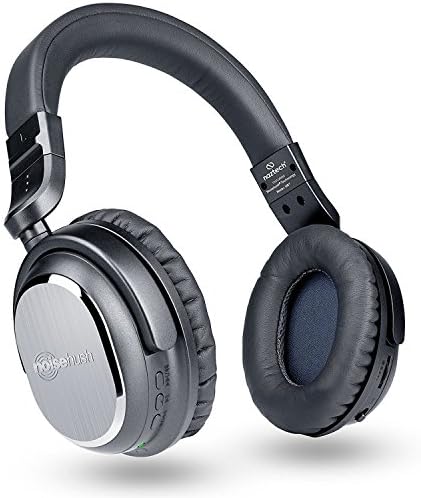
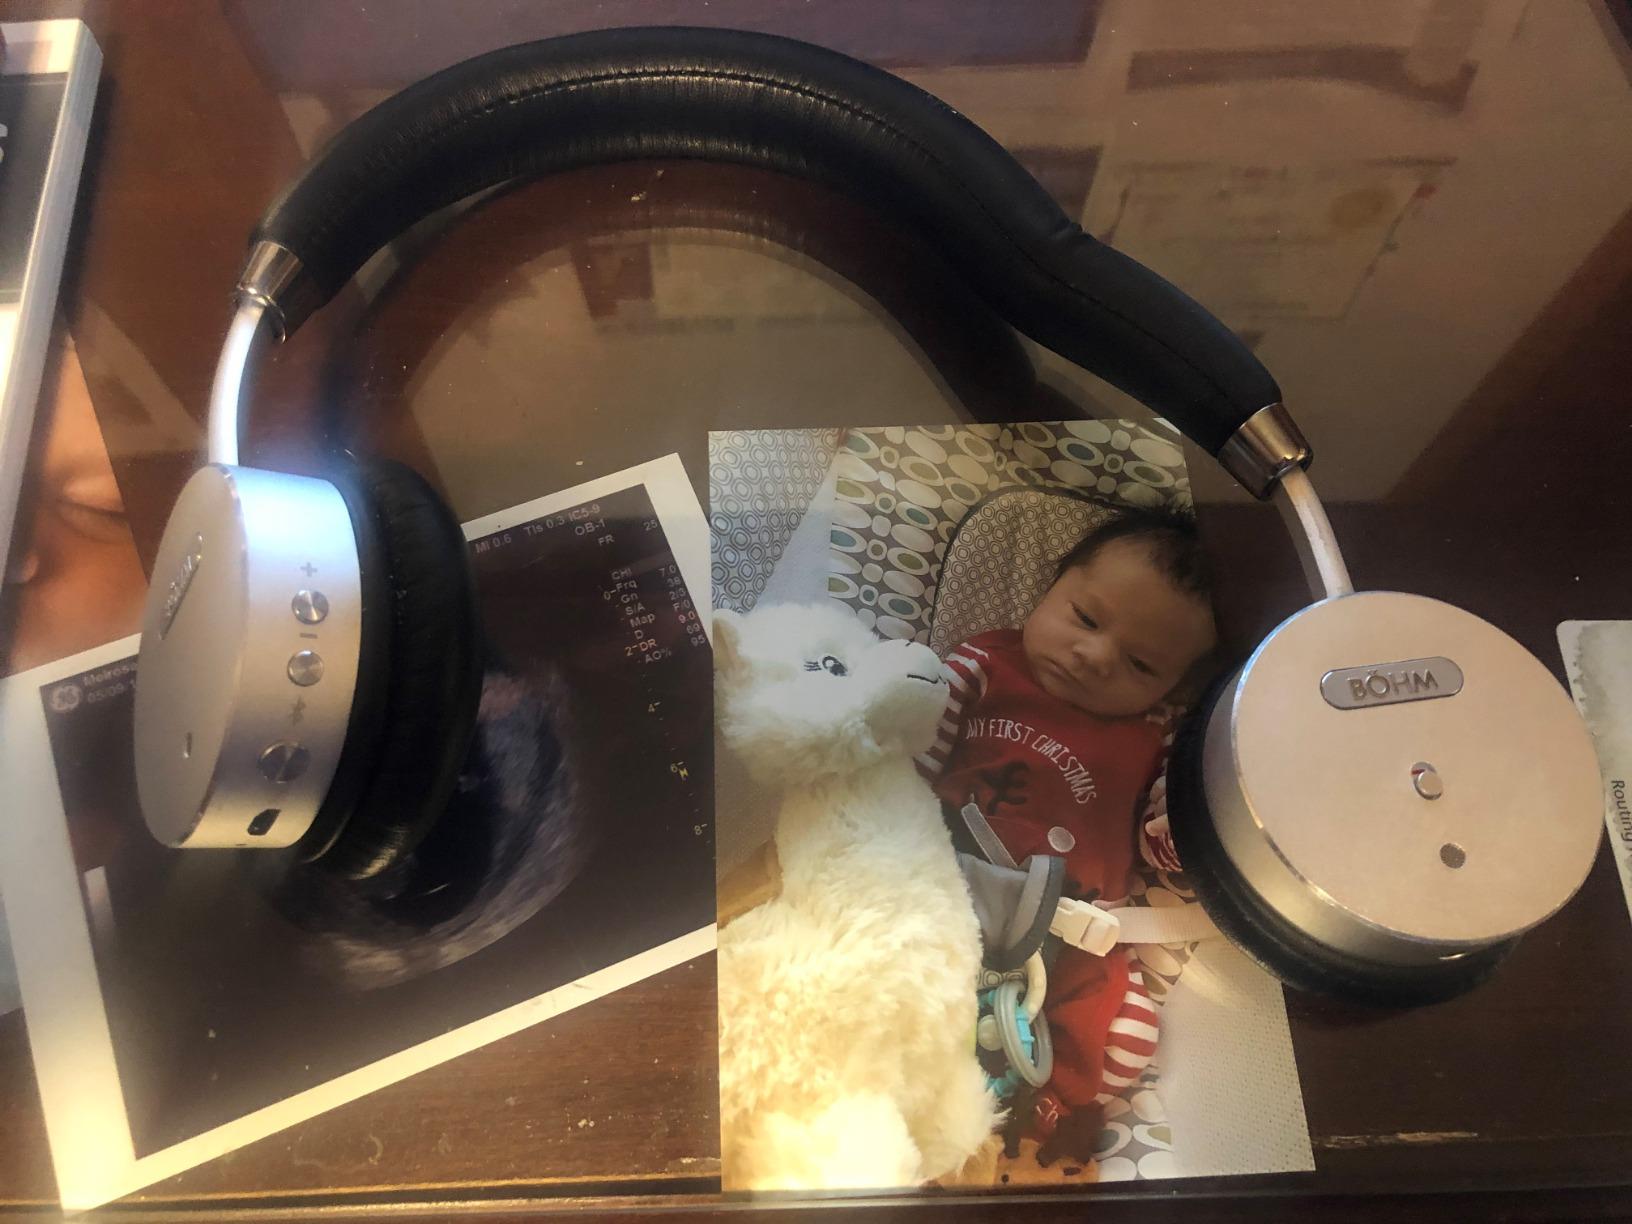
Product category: headphones
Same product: no